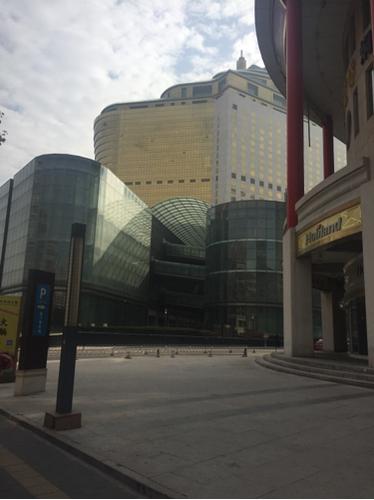
地标名称：金泉广场购物中心
所在城市：北京市·朝阳区